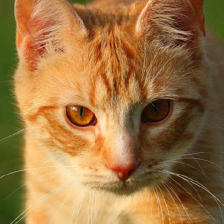
Label: animals